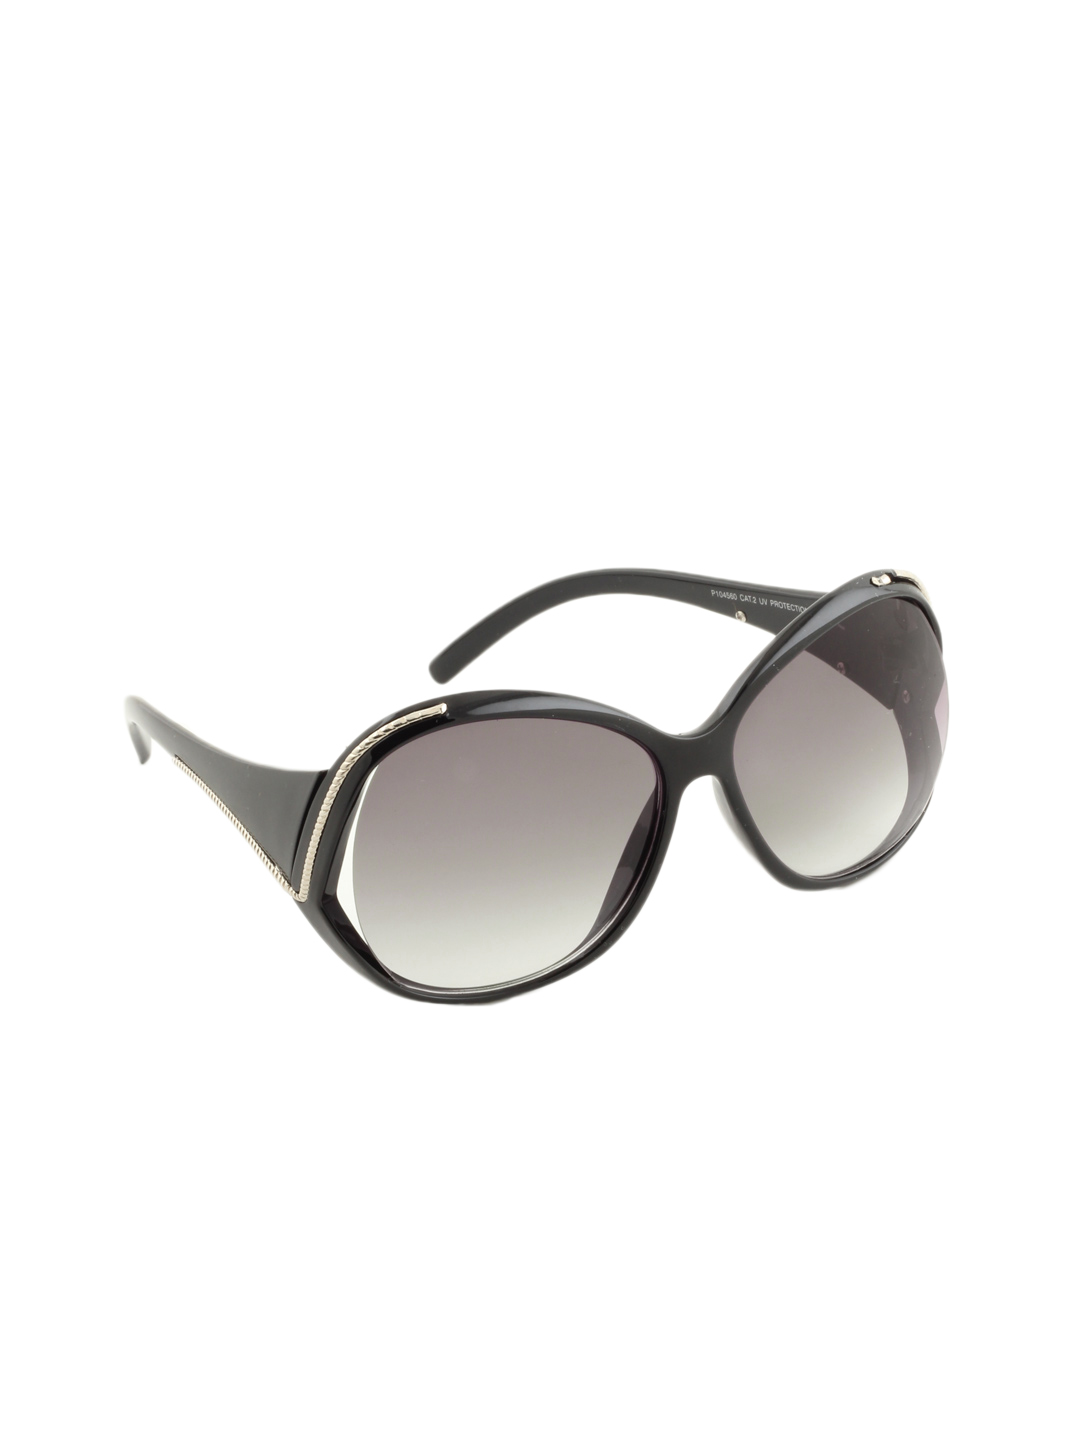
Stoln Women Black Sunglasses
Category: Accessories / Eyewear / Sunglasses
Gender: Women
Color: Black
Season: Winter 2016
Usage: Casual